Peter Weichsel

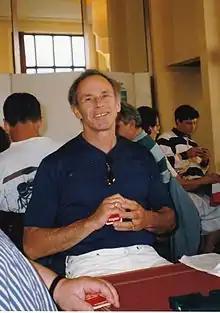
Peter Weichsel

Peter M. Weichsel (born 1943) is an American professional bridge player from Encinitas, California.